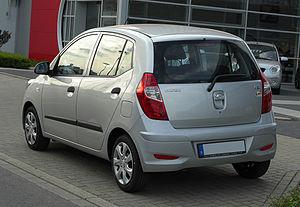
La Hyundai i10 est une automobile du constructeur automobile coréen Hyundai produite depuis 2008. C'est une citadine 5 portes, elle a remplacé la Hyundai Atos Prime en 2008 sur le marché européen ; mais pas en Inde, où l'Atos Prime, appelée Santro, continue à être produite et coûte moins cher.